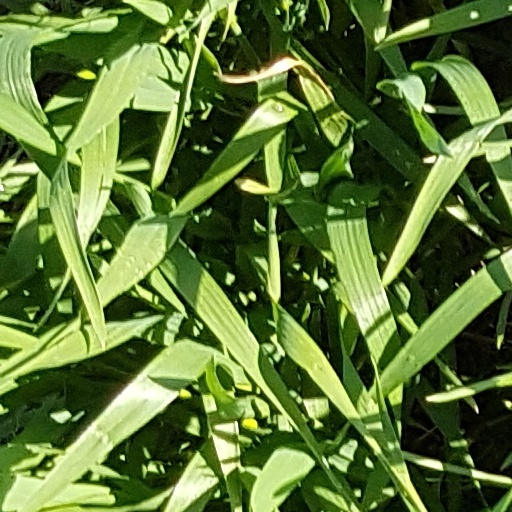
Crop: wheat